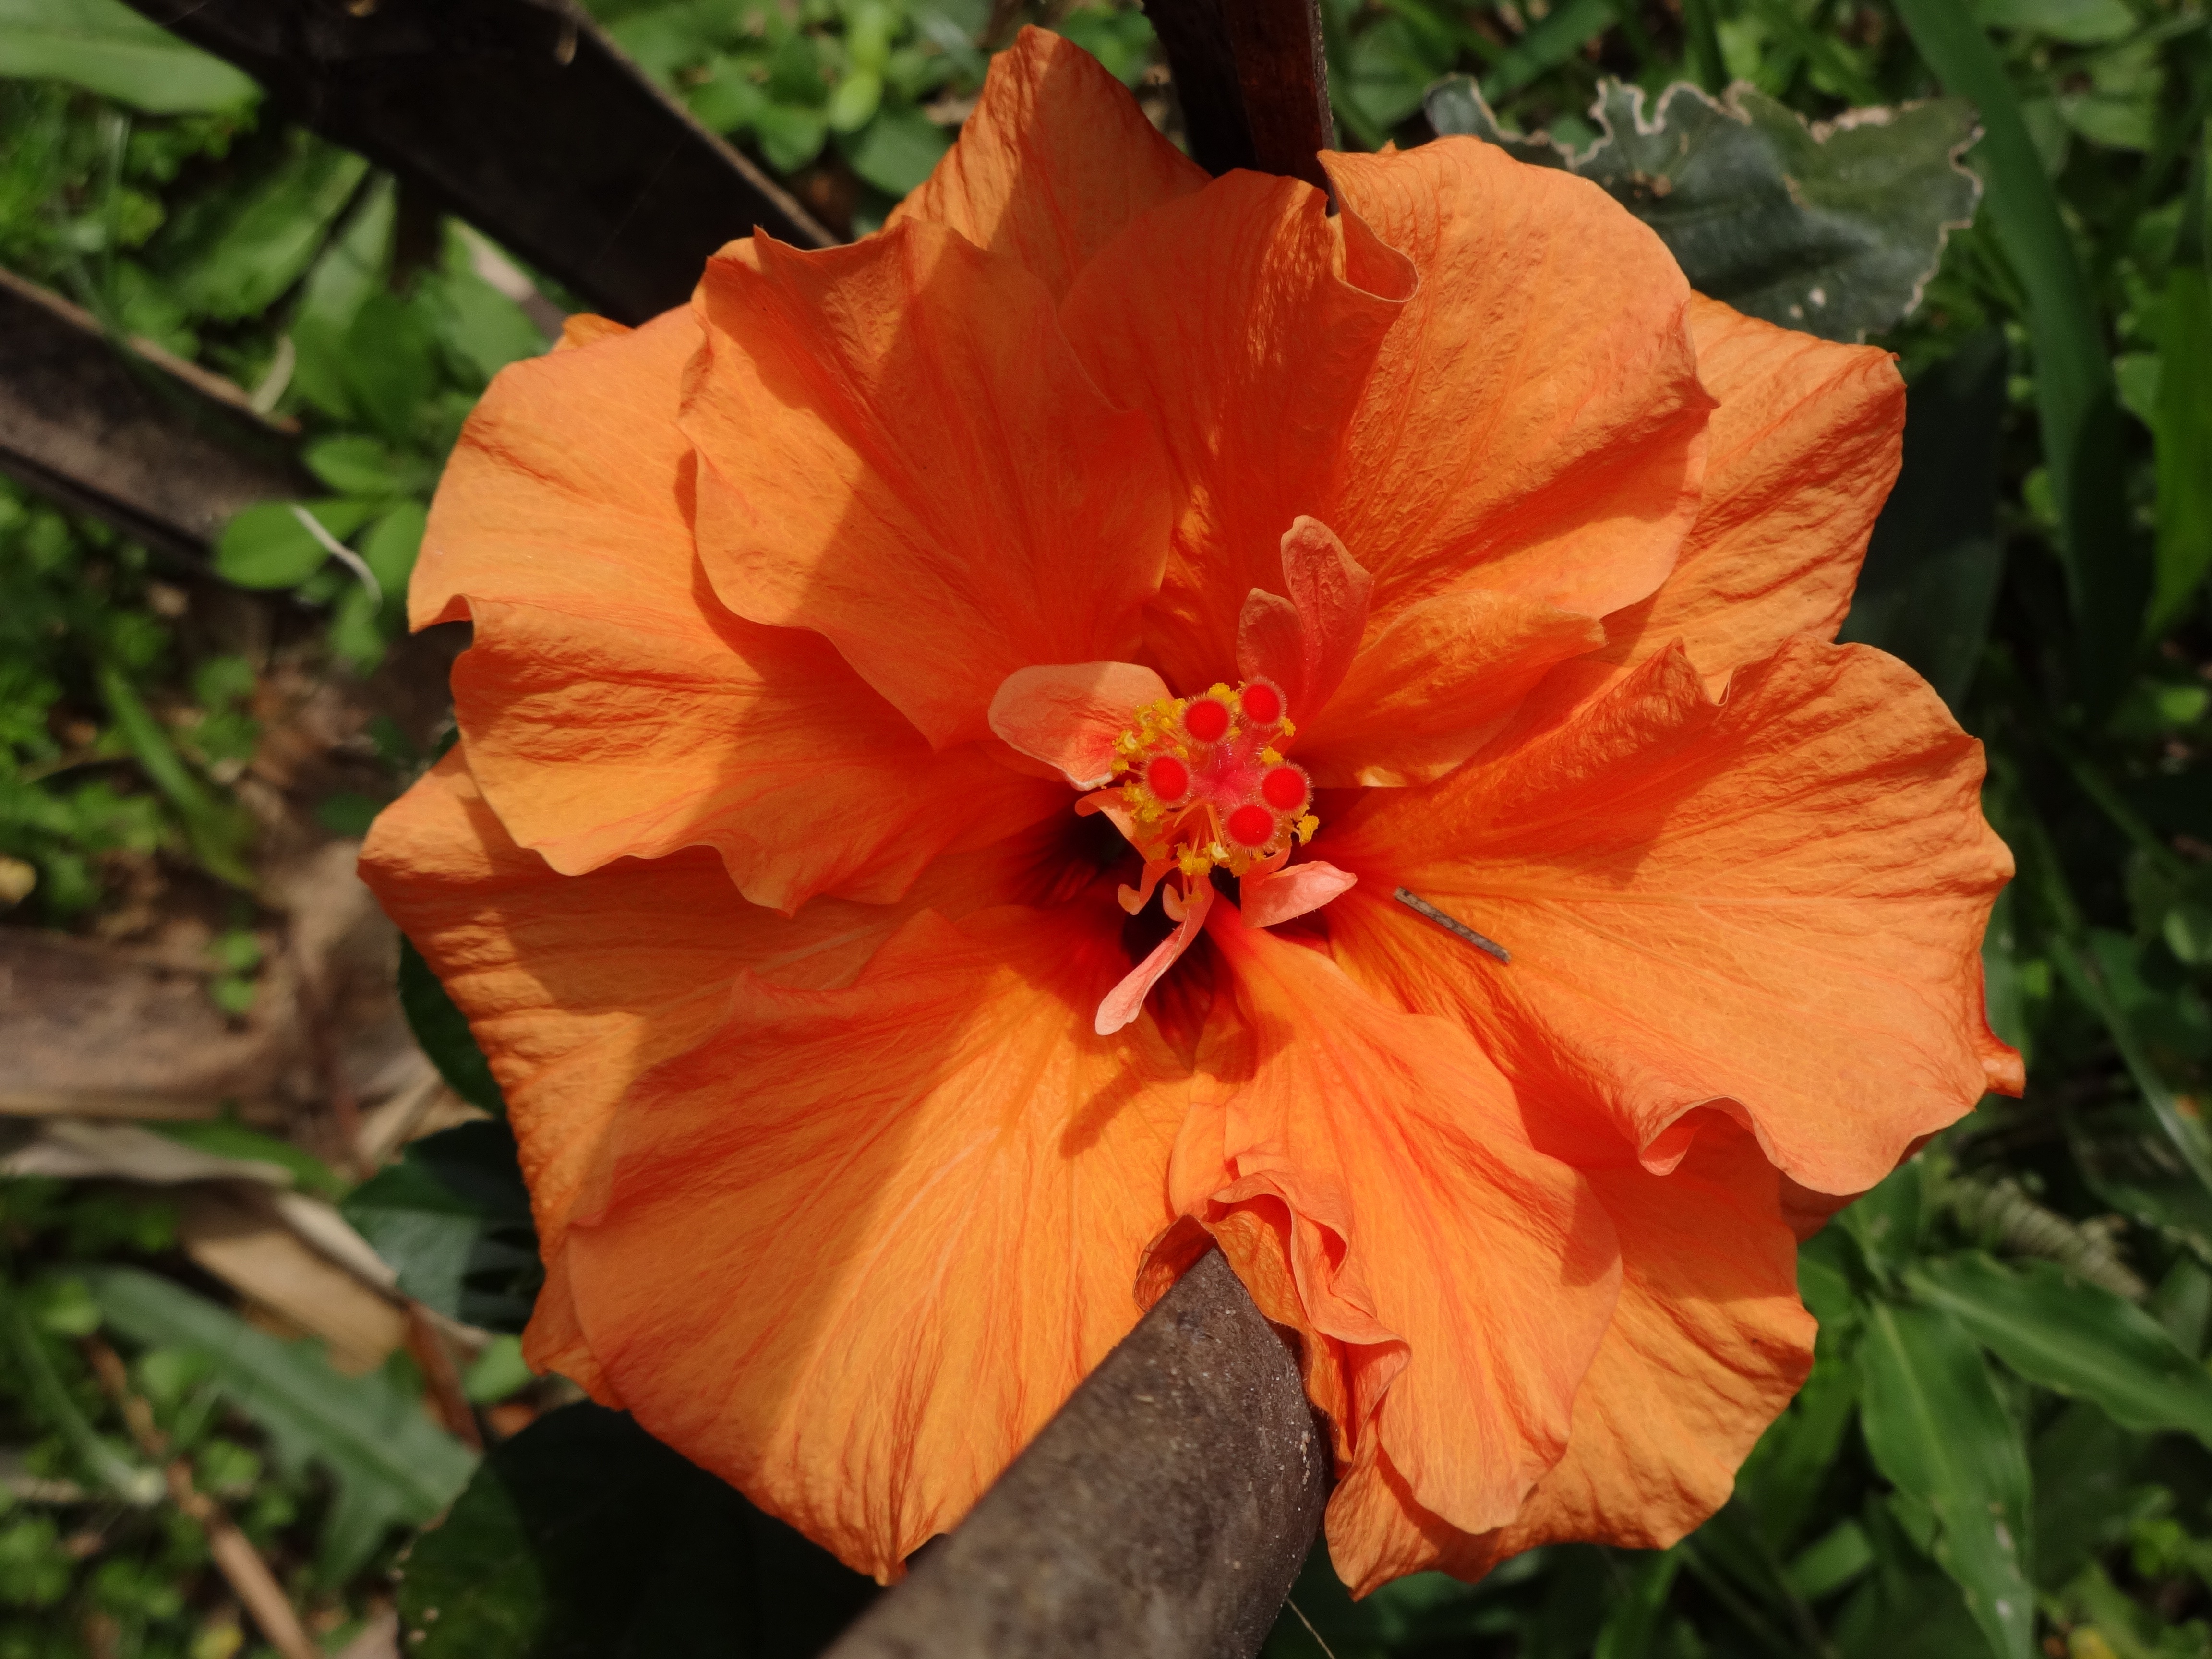
nature, blossom, plant, flower, petal, bloom, orange, botany, flora, hibiscus, malvales, daylily, flowering plant, chinese hibiscus, land plant